Purley Way

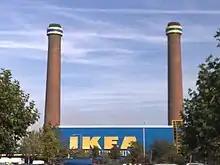
The IKEA on Purley Way was built on the site of a power station, and retains its chimneys

The opening of Purley Way attracted industry to the area and it became the main industrial area of Croydon. Industry attracted to the area included Redwing Aircraft Ltd, Trojan Ltd (car manufacturers) and Tizer Ltd. There were also several metal companies including Standard Steel Co, Croydon Foundry Ltd, Metal Propellers Ltd and Southern Foundries Ltd.